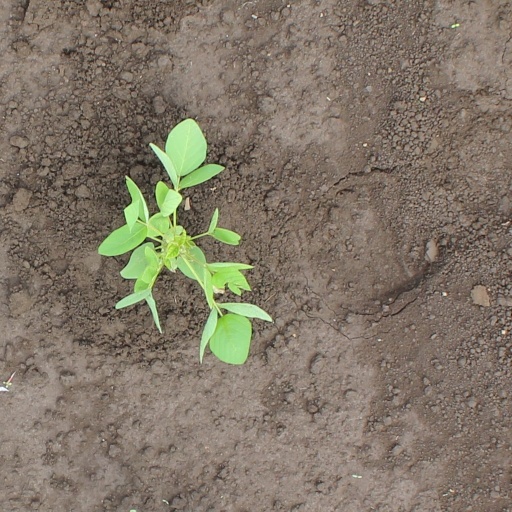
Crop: soybean